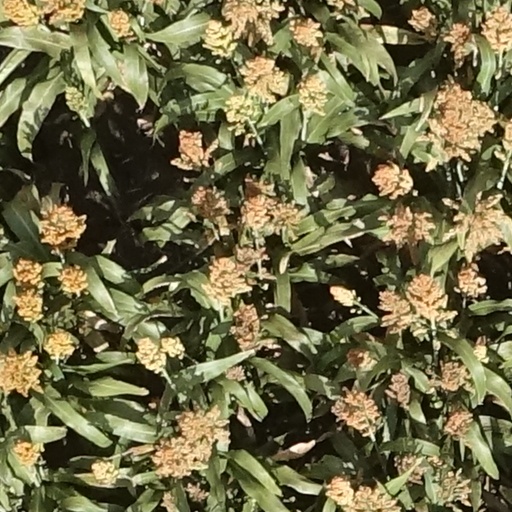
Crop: sorghum